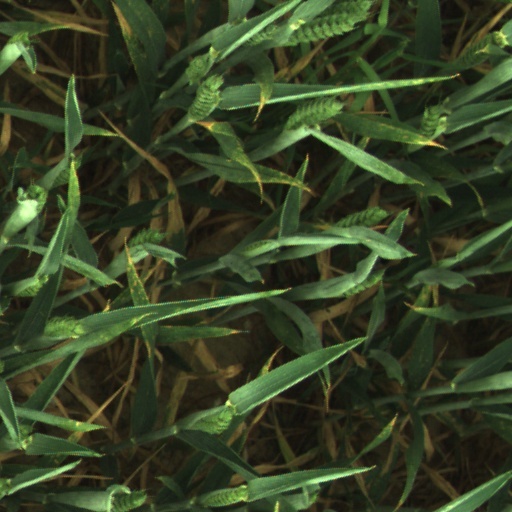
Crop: wheat